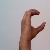
The image shows a hand gesture representing the letter 'C' in Indian Sign Language.